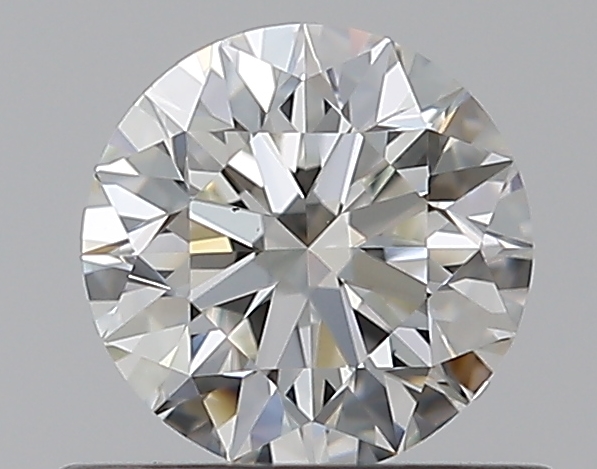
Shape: round
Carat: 0.5
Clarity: VS1
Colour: H
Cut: EX
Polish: EX
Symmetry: EX
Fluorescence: N
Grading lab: GIA
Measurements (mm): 5.04 x 5.07 x 3.18